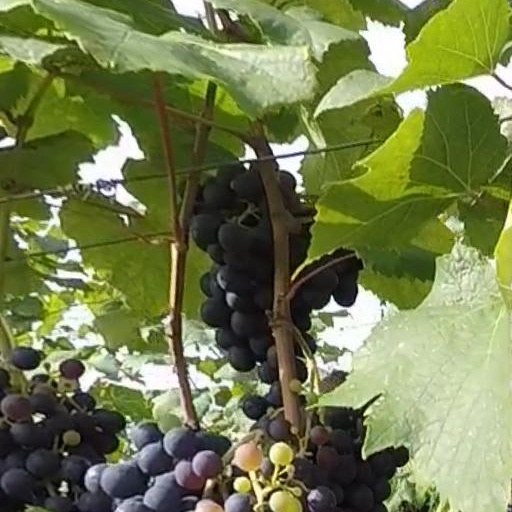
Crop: grape